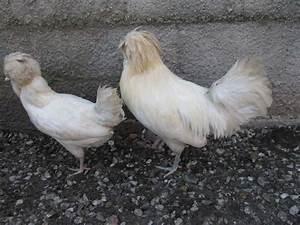
chicken